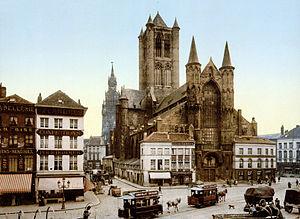
Marché aux grains, Gand (Belgique). Vue de l'église Saint-Nicolas et Petite Turquie. 1 impression photoméchanique